Washington State Route 519

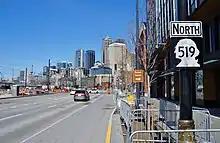
SR 519 northbound on Alaskan Way after the demolition of the viaduct

SR 519 was codified in 1991 as a state highway and began at the western terminus of I-90, then at 4th Avenue S., and traveled west onto Royal Brougham Way and north on Alaskan Way to Colman Dock. The city streets in Seattle used by SR 519 were constructed after the series of regrades in the early 20th century filled a mudflat in SoDo. By 1916, Alaskan Way (then known as Railroad Avenue) was paved and had its rails removed to handle growing traffic. The Alaskan Way Viaduct was built above Alaskan Way between 1950 and 1953 and narrowed the street after Colman Dock was transferred to Washington State Ferries in 1951. Ferry routes were incorporated into the state highway system in 1994, as SR 304 and SR 305 were extended to Seattle and SR 339 was created.